Arnold Schoenberg

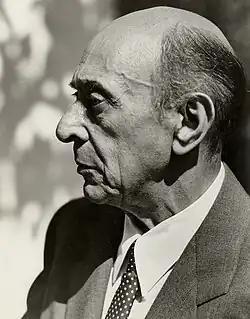
Schoenberg in Los Angeles, 1947

Later, Schoenberg was to develop the most influential version of the dodecaphonic (also known as twelve-tone) method of composition, which in French and English was given the alternative name serialism by René Leibowitz and Humphrey Searle in 1947. This technique was taken up by many of his students, who constituted the so-called Second Viennese School. They included Anton Webern, Alban Berg, and Hanns Eisler, all of whom were profoundly influenced by Schoenberg. He published a number of books, ranging from his famous "Harmonielehre" ("Theory of Harmony") to "Fundamentals of Musical Composition", many of which are still in print and used by musicians and developing composers.